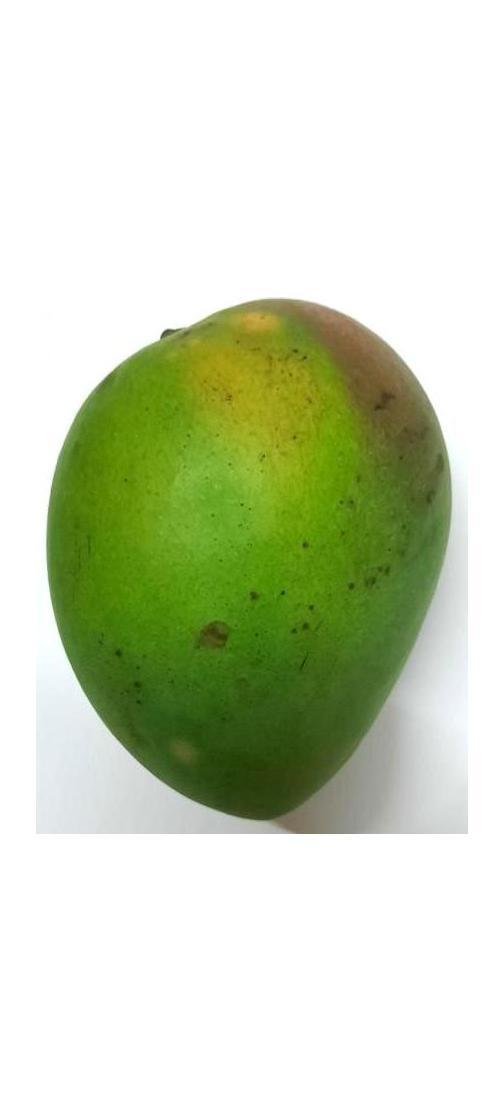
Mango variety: Harivanga